MTV Unplugged (Mariah Carey EP)

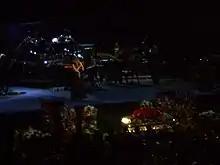
Carey alongside Lorenz, performing "I'll Be There" live during Michael Jackson's funeral reception in 2009.

"MTV Unplugged" debuted at number eight on the US "Billboard" 200 with sales of 67,000 copies, on the week of June 20, 1992, becoming Carey's third consecutive top-ten album in the US. In its third week, the album peaked at number three, charting one spot higher than "Emotions". In total, the album remained in the top-twenty for fourteen weeks, and on the chart for fifty-seven (making one re-entry). "MTV Unplugged" was certified four times Platinum by the Recording Industry Association of America (RIAA), denoting shipment of two million copies throughout the country. As of November 2018, Nielsen SoundScan estimates actual sales of the album at 2.8 million in the United States. On June 20, 1992, "MTV Unplugged" entered the Canadian "RPM" Singles Chart at number thirty-seven, eventually peaking at number six five weeks later, becoming also Carey's third consecutive top-ten album in Canada. During the week of November 22, 1992, the album spent its last week on the chart, exiting at number eighty-seven after spending twenty-four weeks on the album's chart. To date, the album has been certified Platinum by the Canadian Recording Industry Association (CRIA), denoting shipments of 70,000 units throughout the country.